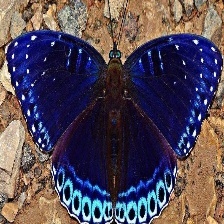
Species: POPINJAY